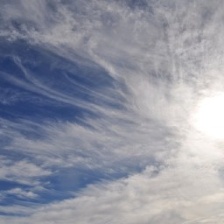
Cloud type: Cirrostratus